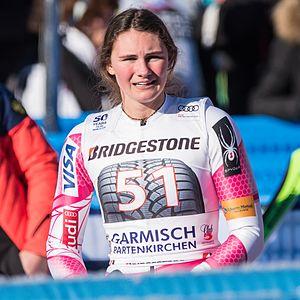
Alice Merryweather est une skieuse alpine américaine, née le 5 octobre 1996.